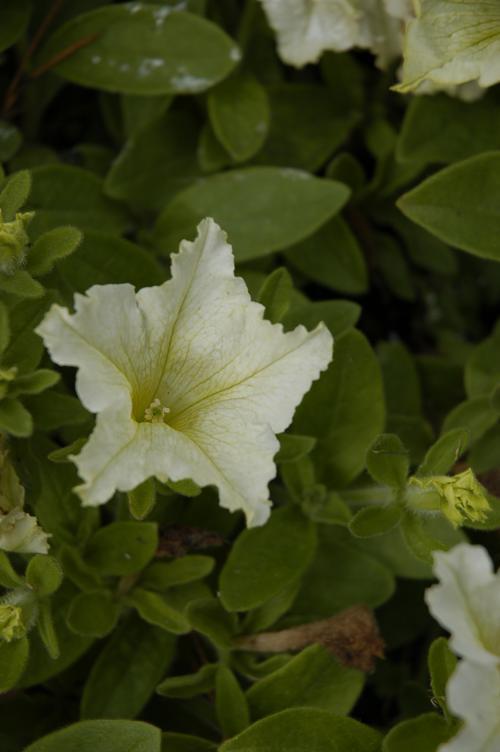
Label: petunia